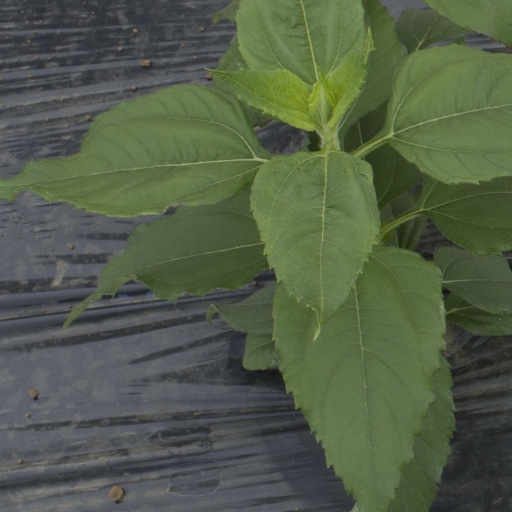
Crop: Jerusalem artichoke